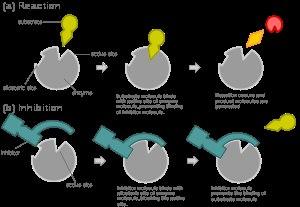
Un inhibiteur compétitif est un inhibiteur enzymatique qui agit en se liant à un site actif libre d'une enzyme à la place d'un substrat, ce qui bloque la réaction normalement catalysée par l'enzyme.